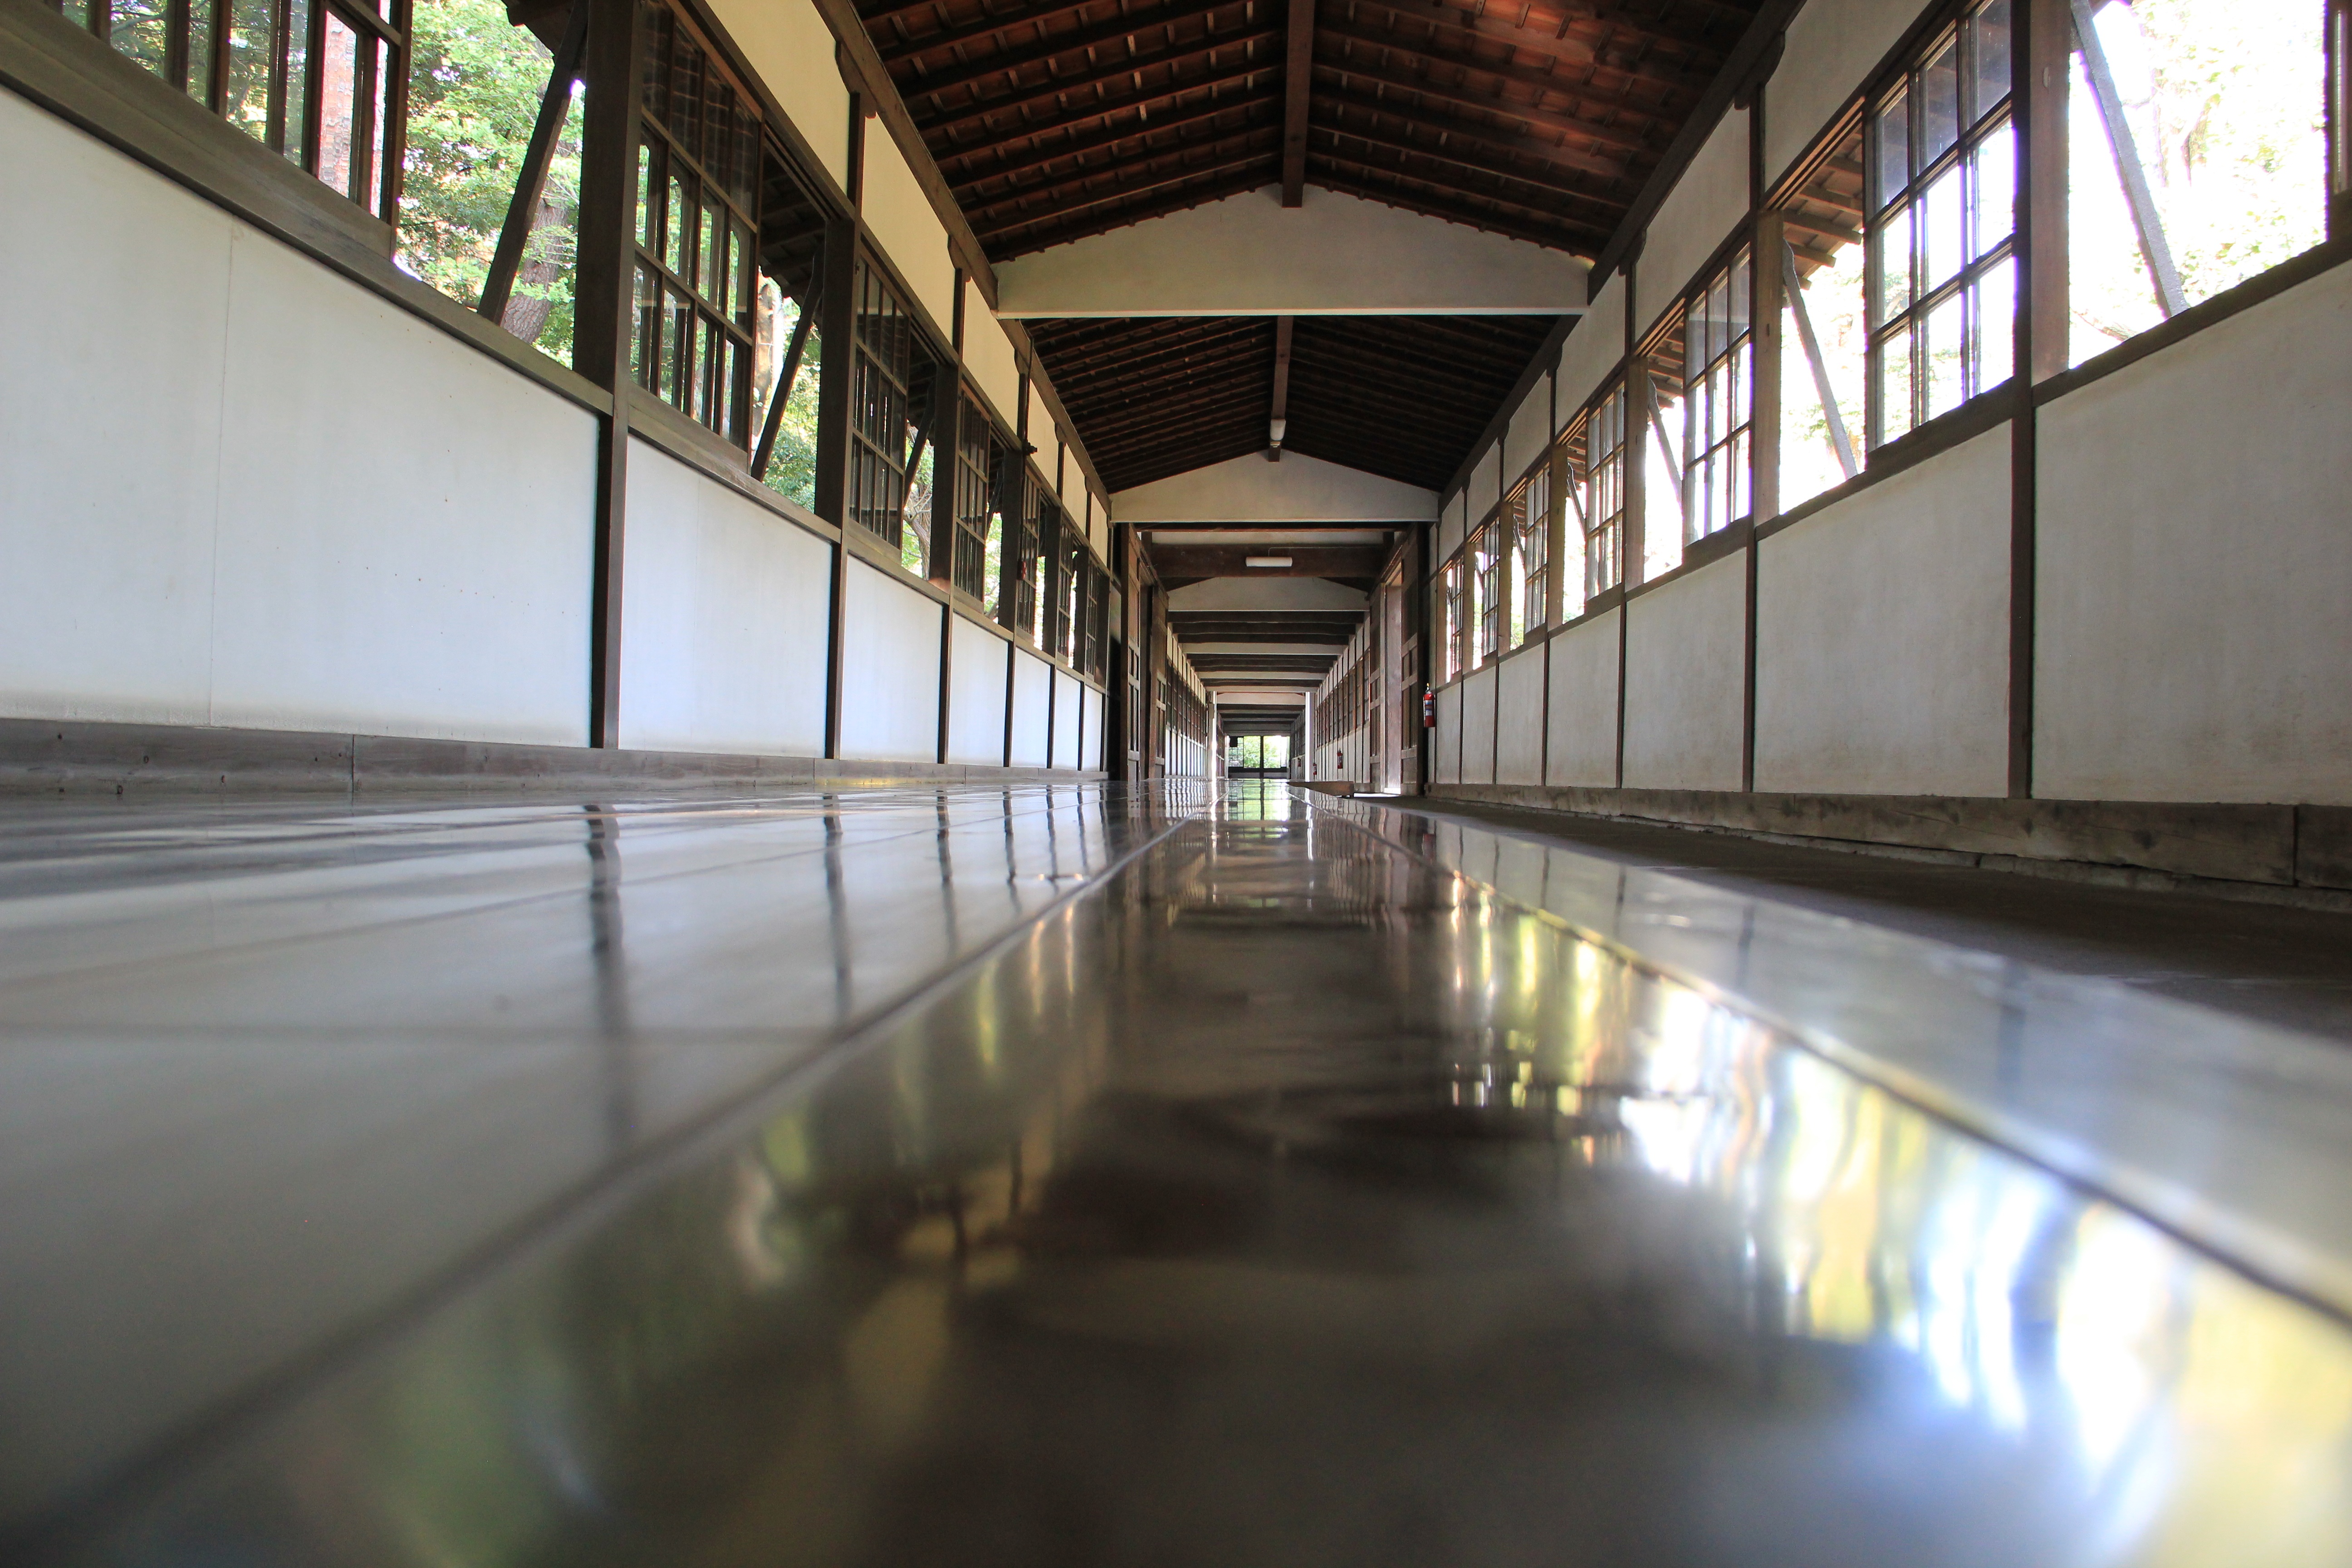
light, architecture, wood, floor, window, building, old, subway, reflection, public transport, reflective, symmetry